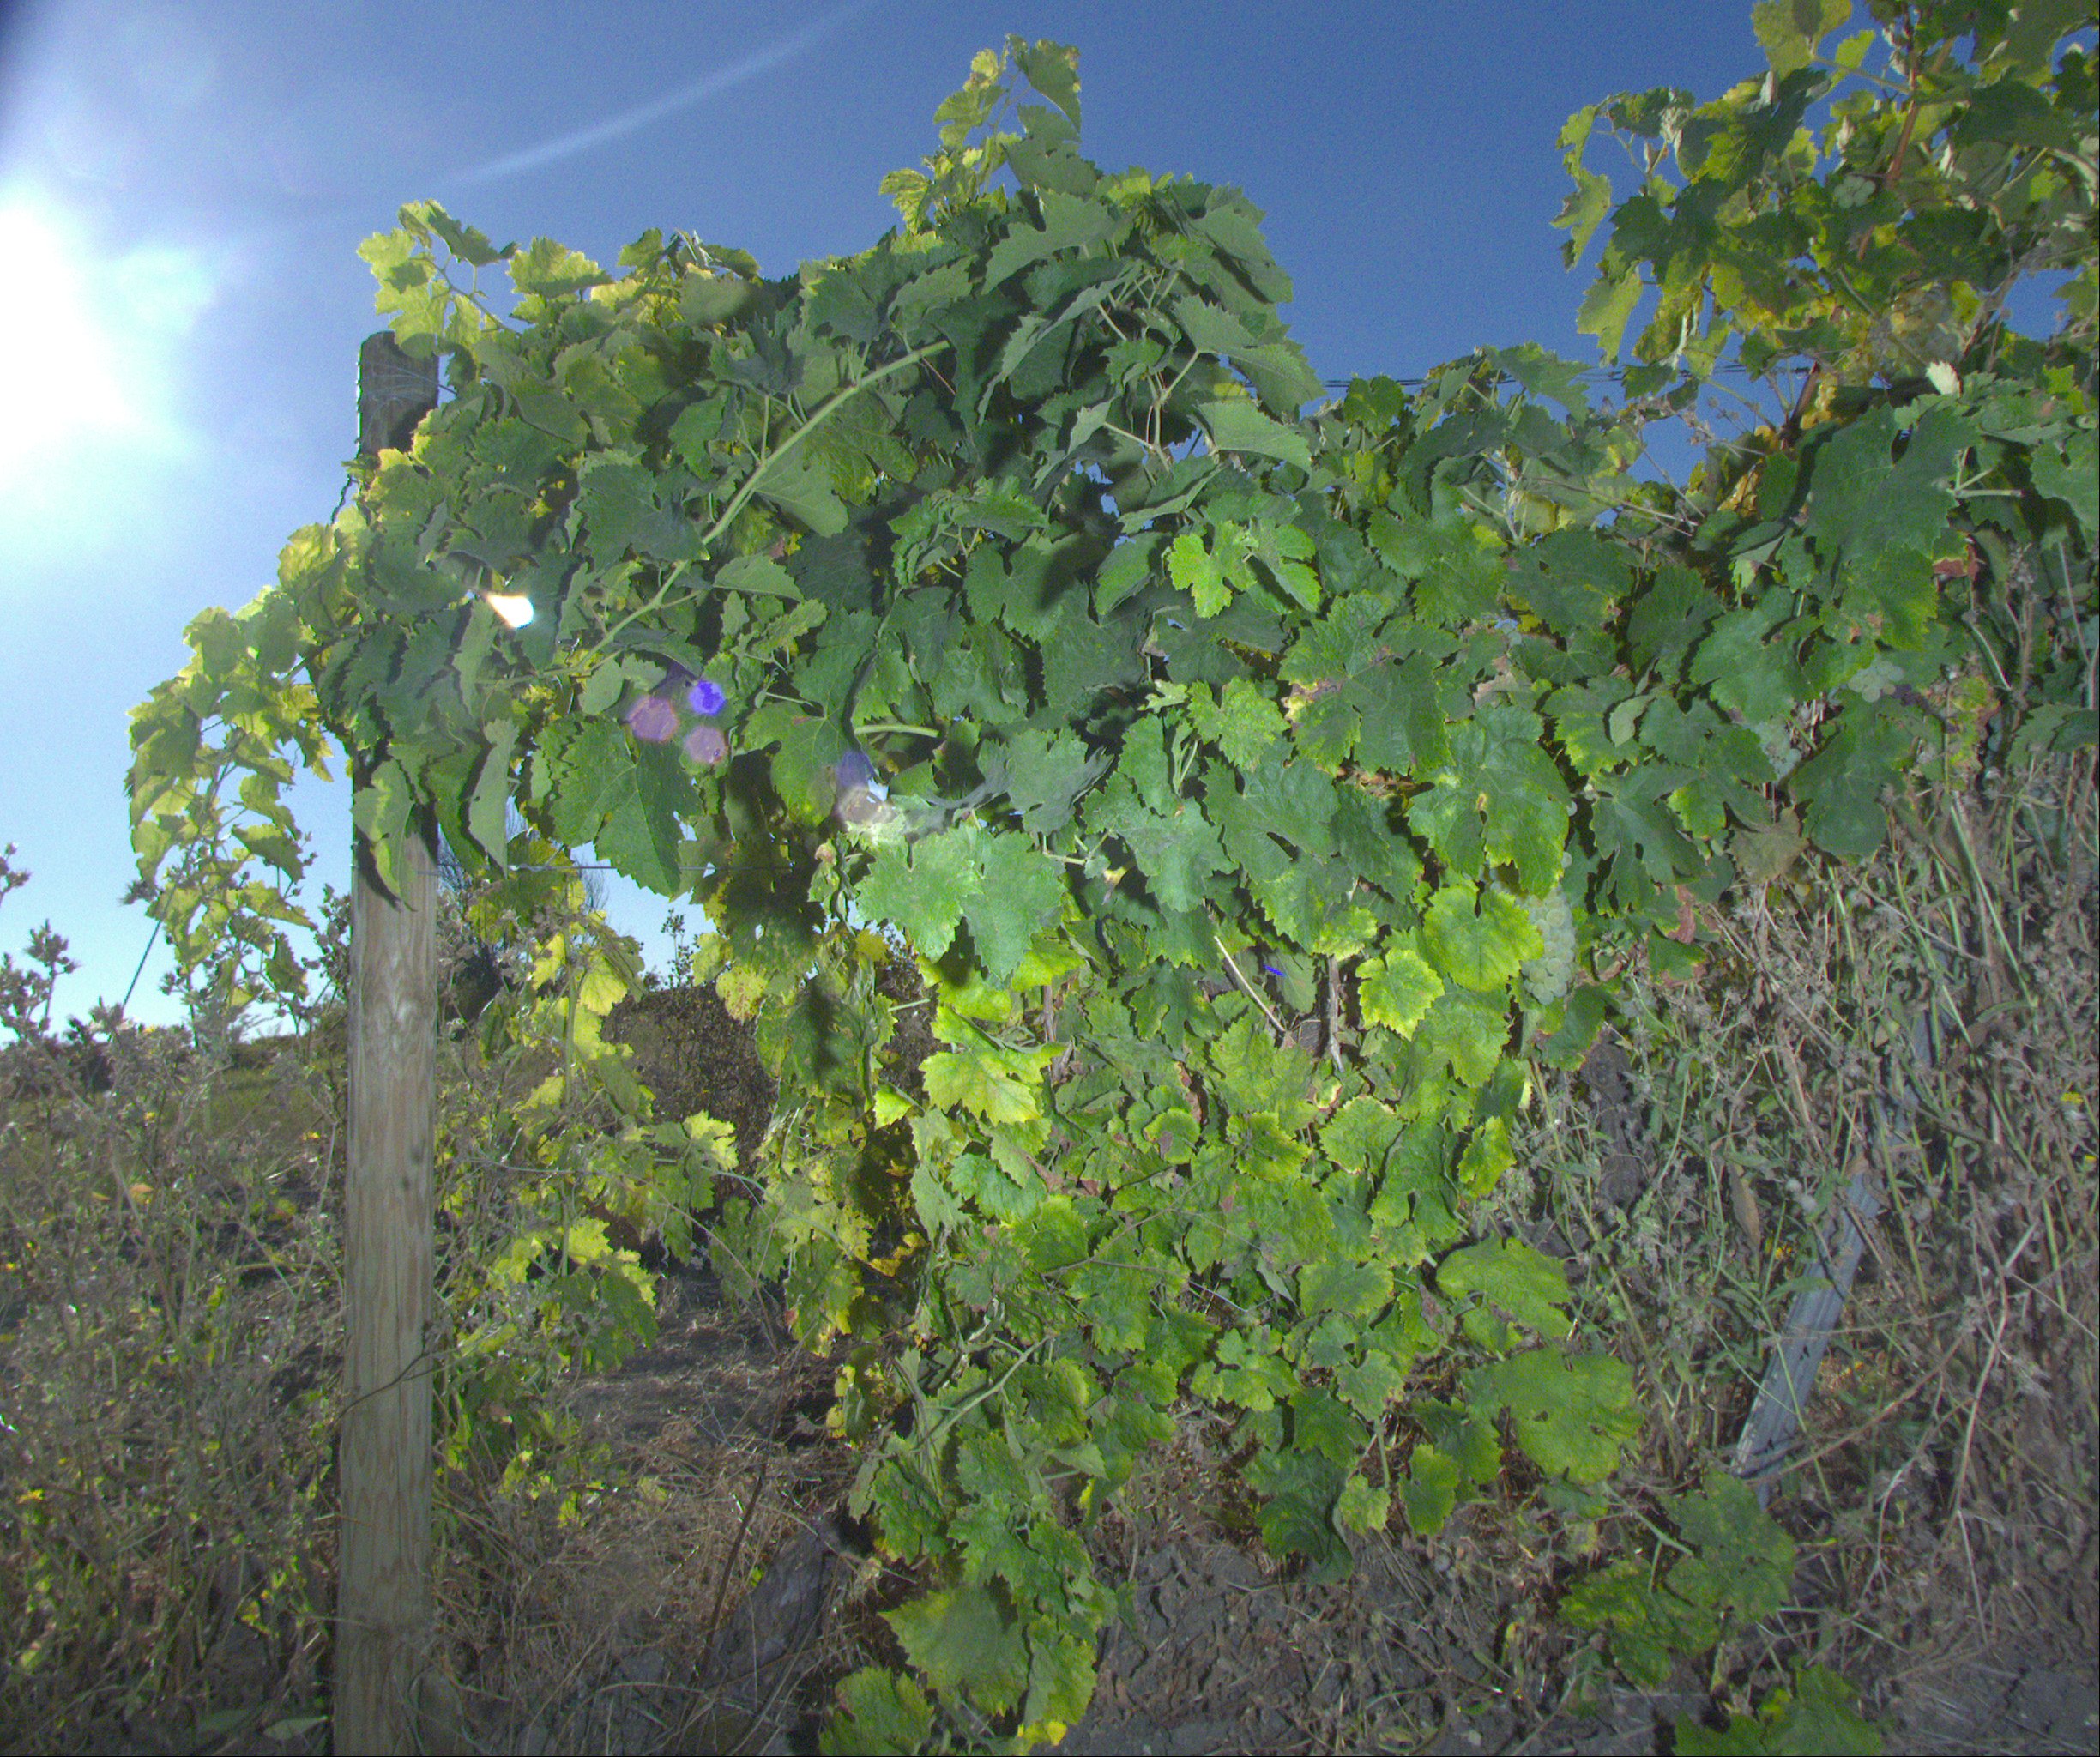
Grape variety: ugni-blanc
Disease: Flavescence dorée (fd)